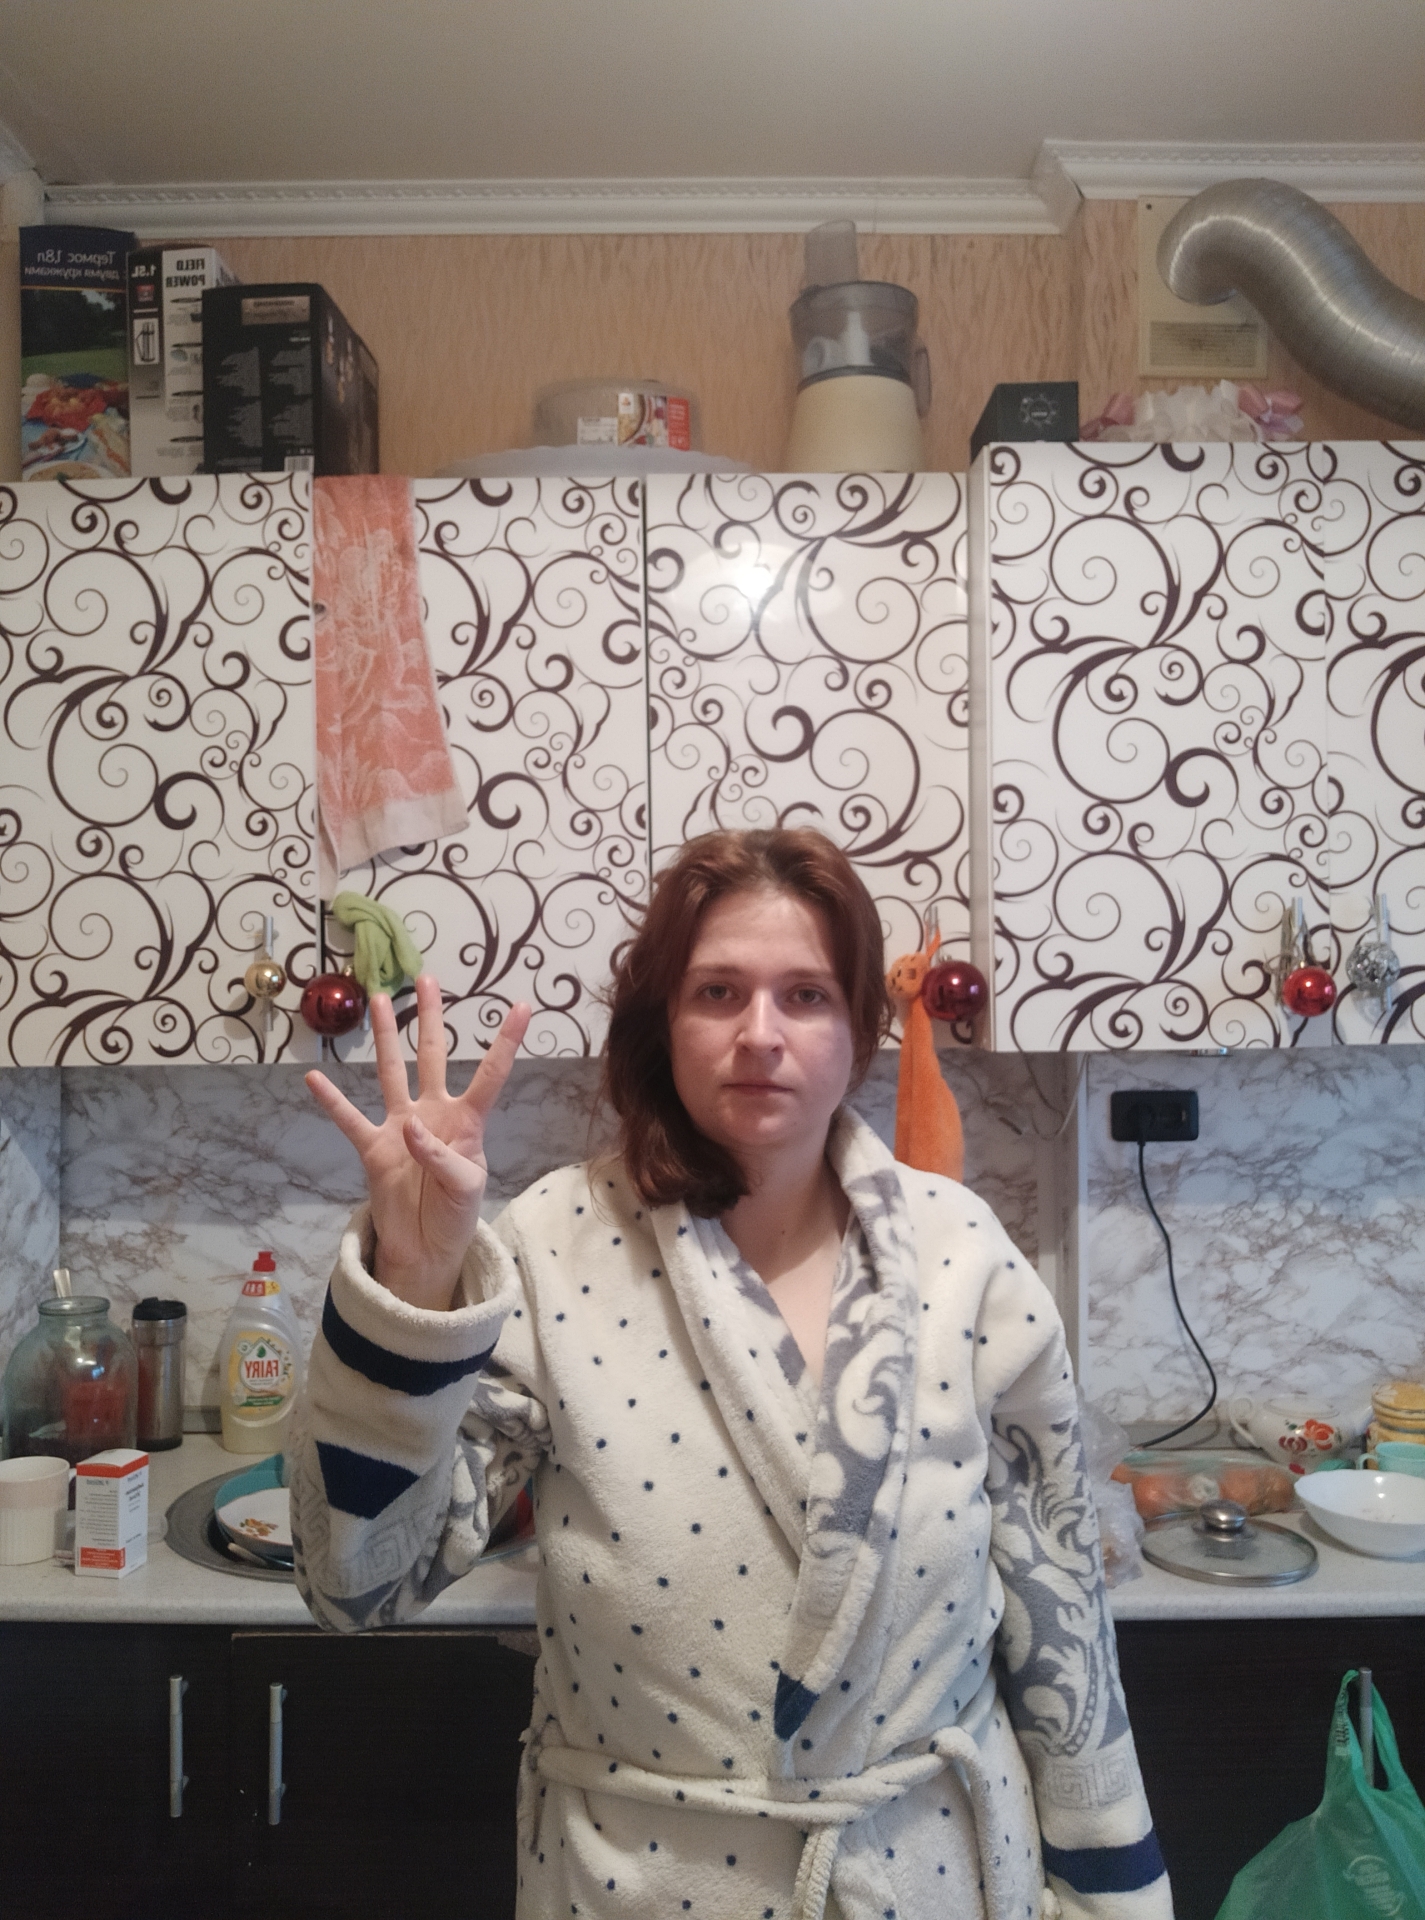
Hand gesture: four